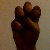
The image shows a hand gesture representing the letter 'E' in Indian Sign Language.